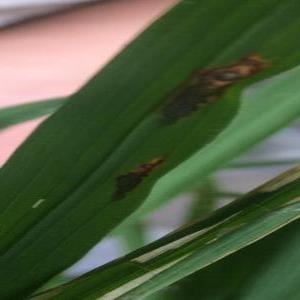
Disease: Blast